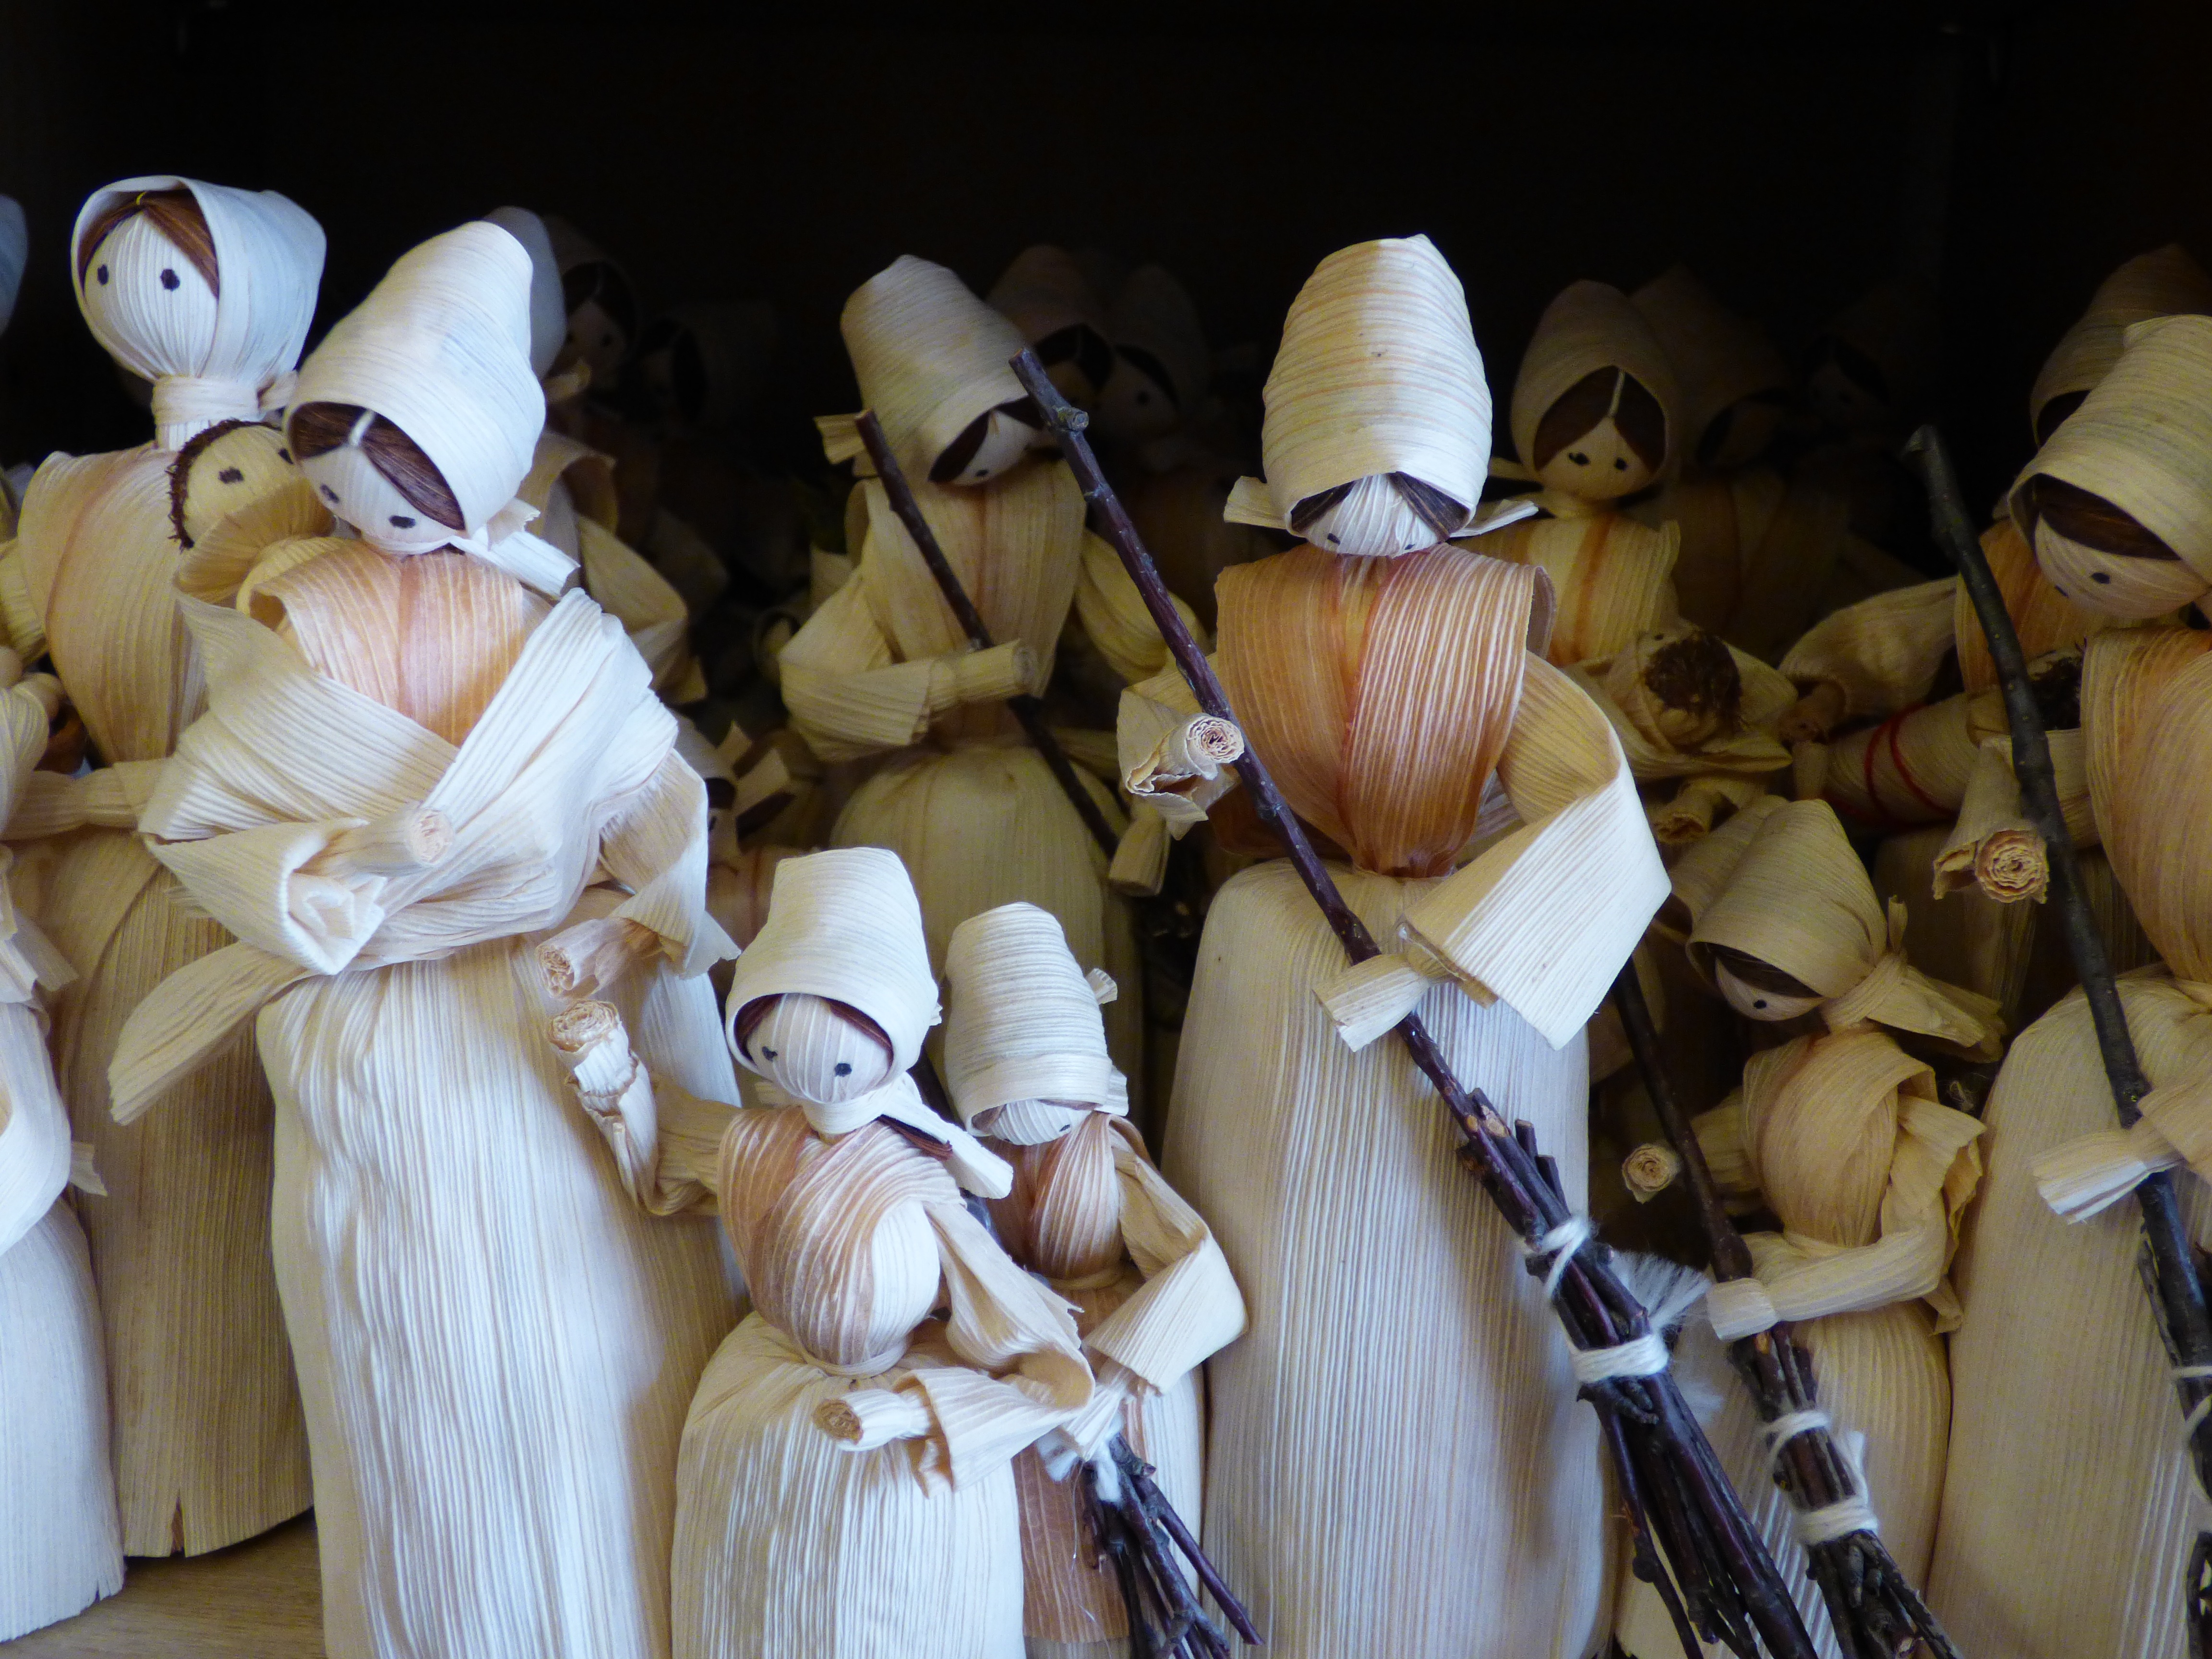
man, hay, ornament, christmas decoration, straw, character, handicraft, folklore, popular, the art of, the figurine, manual work